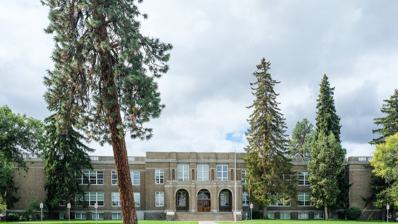
Building: Old Bend High School
Country: United States of America
Year built: 1924
For the current Bend High School as of 2018, see Bend Senior High School . United States historic place Bend High School U.S. National Register of Historic Places Exterior of Bend High School Location in Oregon Show map of Oregon Location in United States Show map of the United States Location Bend , Oregon , United States Coordinates 44°03′23″N 121°18′58″W / 44.05626°N 121.31612°W / 44.05626; -121.31612 Built 1924 Architect Hugh A. Thompson Architectural style Beaux Arts NRHP reference No. 93000916 Added to NRHP 1993 The Old Bend High School is a historic school building in Bend, Oregon , in the United States . Opened in 1925, the building served as a public high school for 31 years and a junior high school for an additional 22 years before being transitioned in 1979 into its current role as the administrative headquarters for the Bend-La Pine School District . Because of its unique architecture and history, the Old Bend High School is listed on the National Register of Historic Places . History Bend's first schoolhouse was opened in 1887.  It was located in an abandoned cabin near the Deschutes River in what is now Drake Park .  That schoolhouse was replaced in 1904 by a three-story wood-frame school building located at the north end of Bend's downtown area, near where the Deschutes County Court House is located today.  The first high school curriculum was developed that same year, by Ruth Reid, who was the Bend School District's first principal. In 1913, the people of Bend passed a school bond issue that provided $23,000 for the purchase of property and the construction of a modern public school.  The result was the three-story Reid School finished in 1914.  The new school accommodated 241 students from first grade through high school.  Because the Great Northern and Union Pacific railroads had opened routes into Central Oregon in 1911, the community was growing rapidly.  As a result, 42 of the 241 children who attended the Reid School in 1914 were new students. In 1917, a new eight-room brick high school was built in downtown Bend.  In its first year, the high school enrollment was 115 students.  As the number of students continued to grow, the classrooms became overcrowded.  By 1920, the high school had overflowed into sixteen temporary classrooms located in several downtown buildings including two cellars. In 1923, the Bend school board established a building committee to develop plans for a new high school. Based on recommendations from the building committee, the school board accept the Bend Amateur Athletic Club building (also listed on the National Register of Historic Places) from the Bend Holding Company to use as the high school gymnasium. In January 1924, a new unified high school district was approved by Bend voters. A month later, voters in the unified school district approved a $209,000 bond issue for the construction of a new high school building adjacent to the Bend Amateur Athletic Club facility.  Construction began in the fall of 1924, and was finished in time to open on 7 September 1925.  There were 69 seniors in the school's first graduating class in May 1926. By 1952, the enrollment was approaching 1,000.  However, the building continued to house Bend's high school until 1956 when a new high school was opened.  A year later, the old high school building became Cascade Junior High . It served as a junior high school for 22 years. In 1979, the junior high students moved to a new building, and the old facility was converted into administrative offices for the Bend-La Pine School District. Since 1979, the old Bend High School building has housed school district offices plus several kindergarten classrooms. Because of the school's unique architecture and its importance to the history of Bend, the Bend High School building was listed on the National Register of Historic Places in 1993. Today, a historic marker near the building's main entrance reminds visitor of the school's heritage. Structure Another view of the outside of the building. The old Bend High School is a neoclassical Beaux Arts style building designed by Hugh A. Thompson , Bend's first resident architect. Ed Brosterhous was the general contractor who supervised the school's construction. It was built at the south end of a 3.17-acre (12,800 m 2 ) parcel in downtown Bend.  The site is bordered by Wall Street on the northwest, Louisiana Avenue on the northeast, Bond Street on the southeast, and the Bend Amateur Athletic Club property on the southwest.  The main entrance faces Louisiana Avenue, with concrete walkways leading across the front lawn to the school's main entrance.  There are a number of large Ponderosa pine trees that shade the grounds.  Play ground equipment for the children attending kindergarten in the building, give the area a park-like atmosphere. The old high school is a two-story structure with a high basement.  The building has a U-shaped footprint measuring 120 feet (37 m) by 247 feet (75 m).  The walls are brick, built over a foundation course of stone masonry above a concrete basement.  The front facade is well balanced with high windows from end to end and a wide stairway leading to the main portico entrance on the first floor.  The main entrance is dominated by three round-head archways supported by wide brick columns resting on a cut stone foundation. The main wall of the building behind the portico is embellished with sculptured cut-stone and Doric -style stone caps. The building has four other entrances, one on the east and west sides and two on the building's south side.  The east and west sides match the building's front façade with brick parapet walls and two stories of high windows plus a row of smaller window along the foundation to allow light into the basement rooms.  The back side of the building has much less stone work and very little architectural decoration. However, the high windows continue around the entire building. References